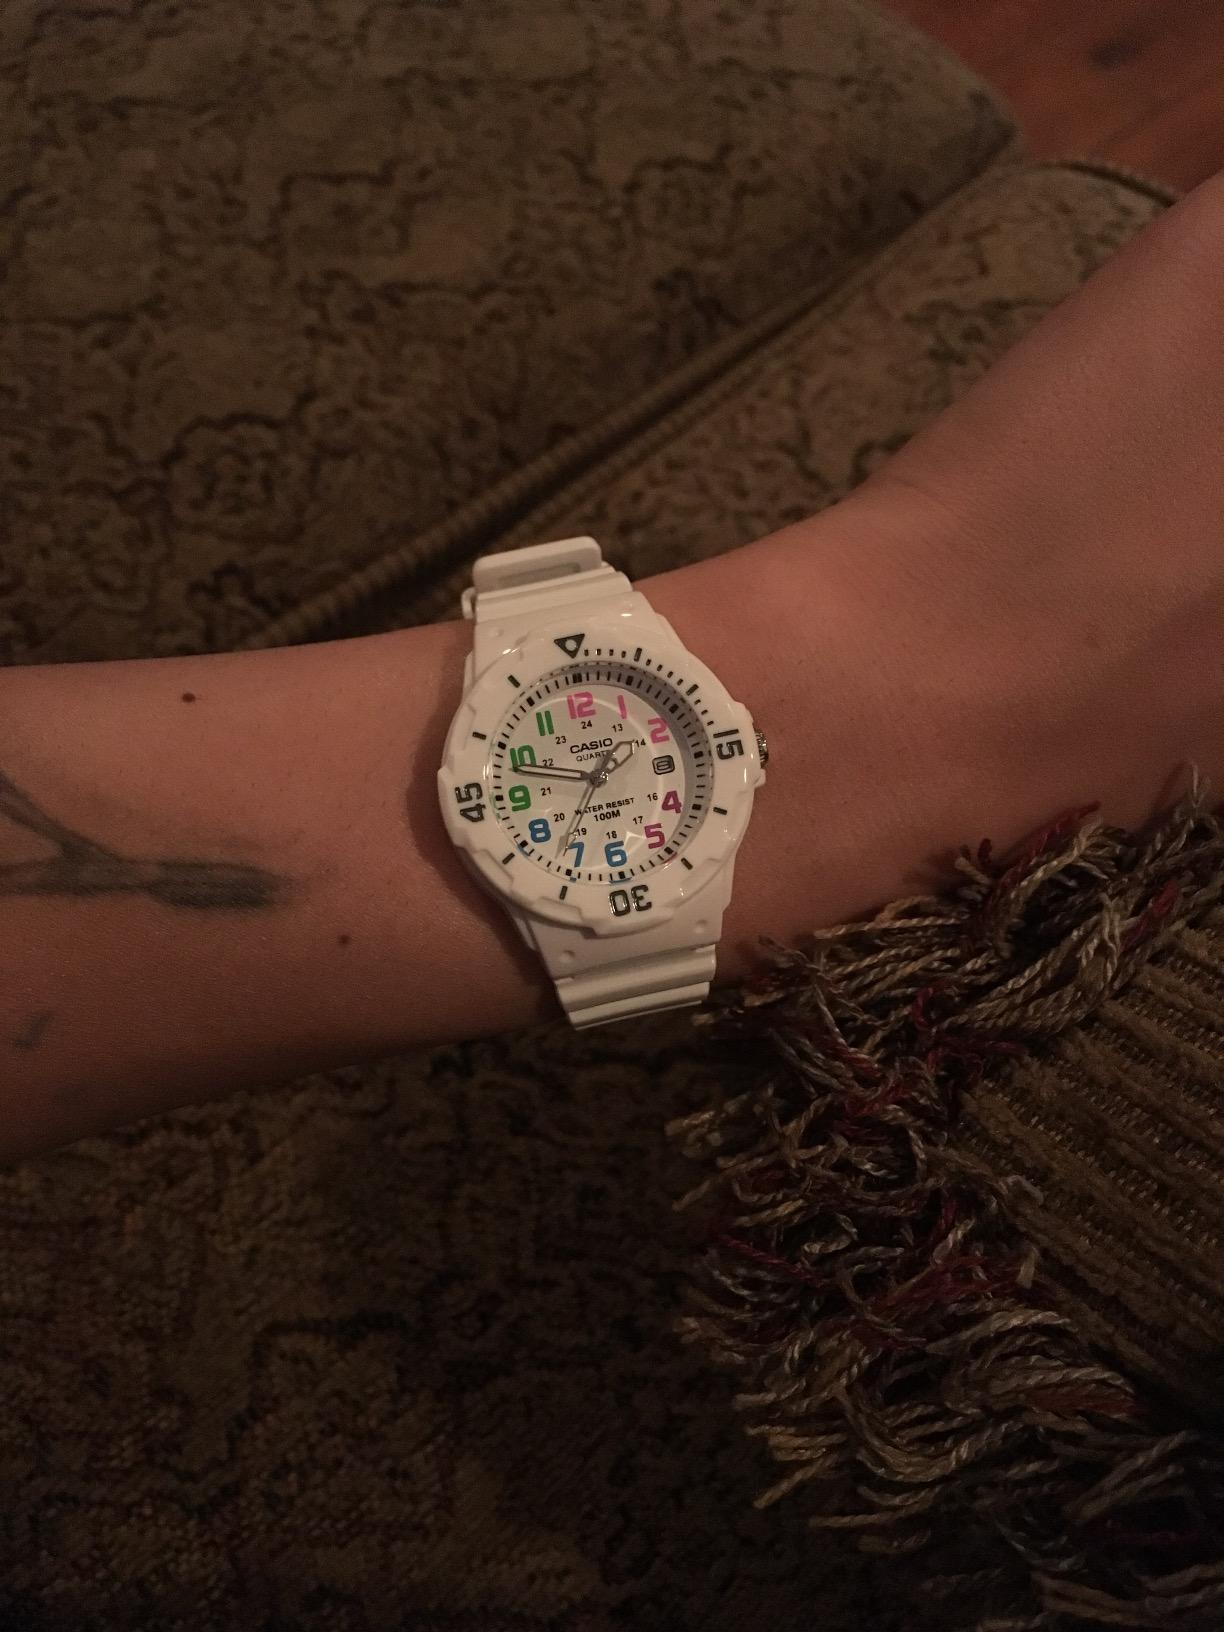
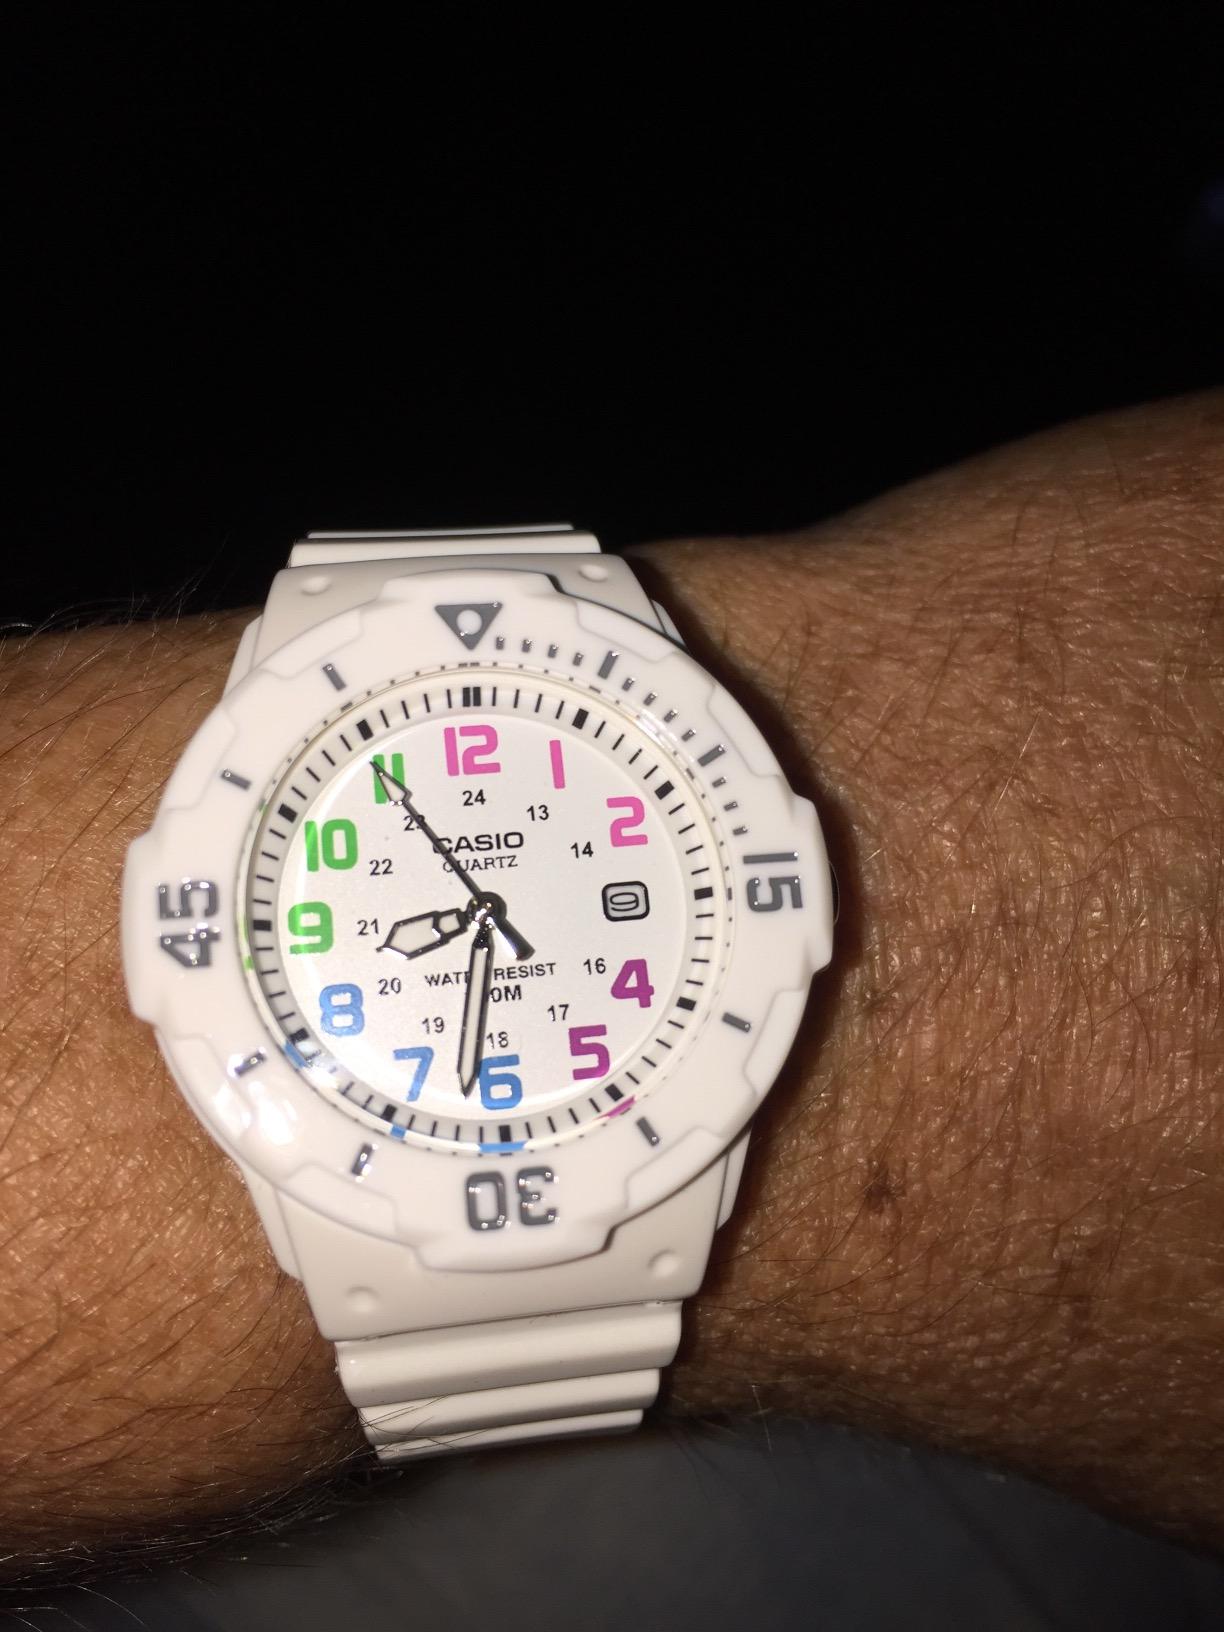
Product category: accessories_watch
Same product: yes